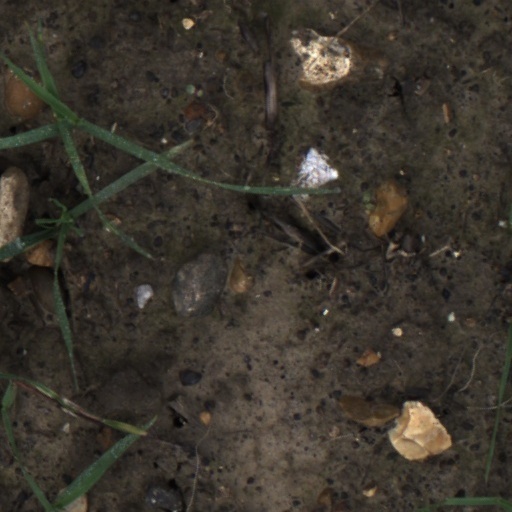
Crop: wheat